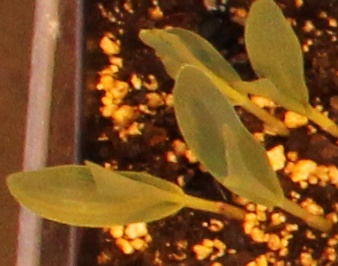
Label: Corn